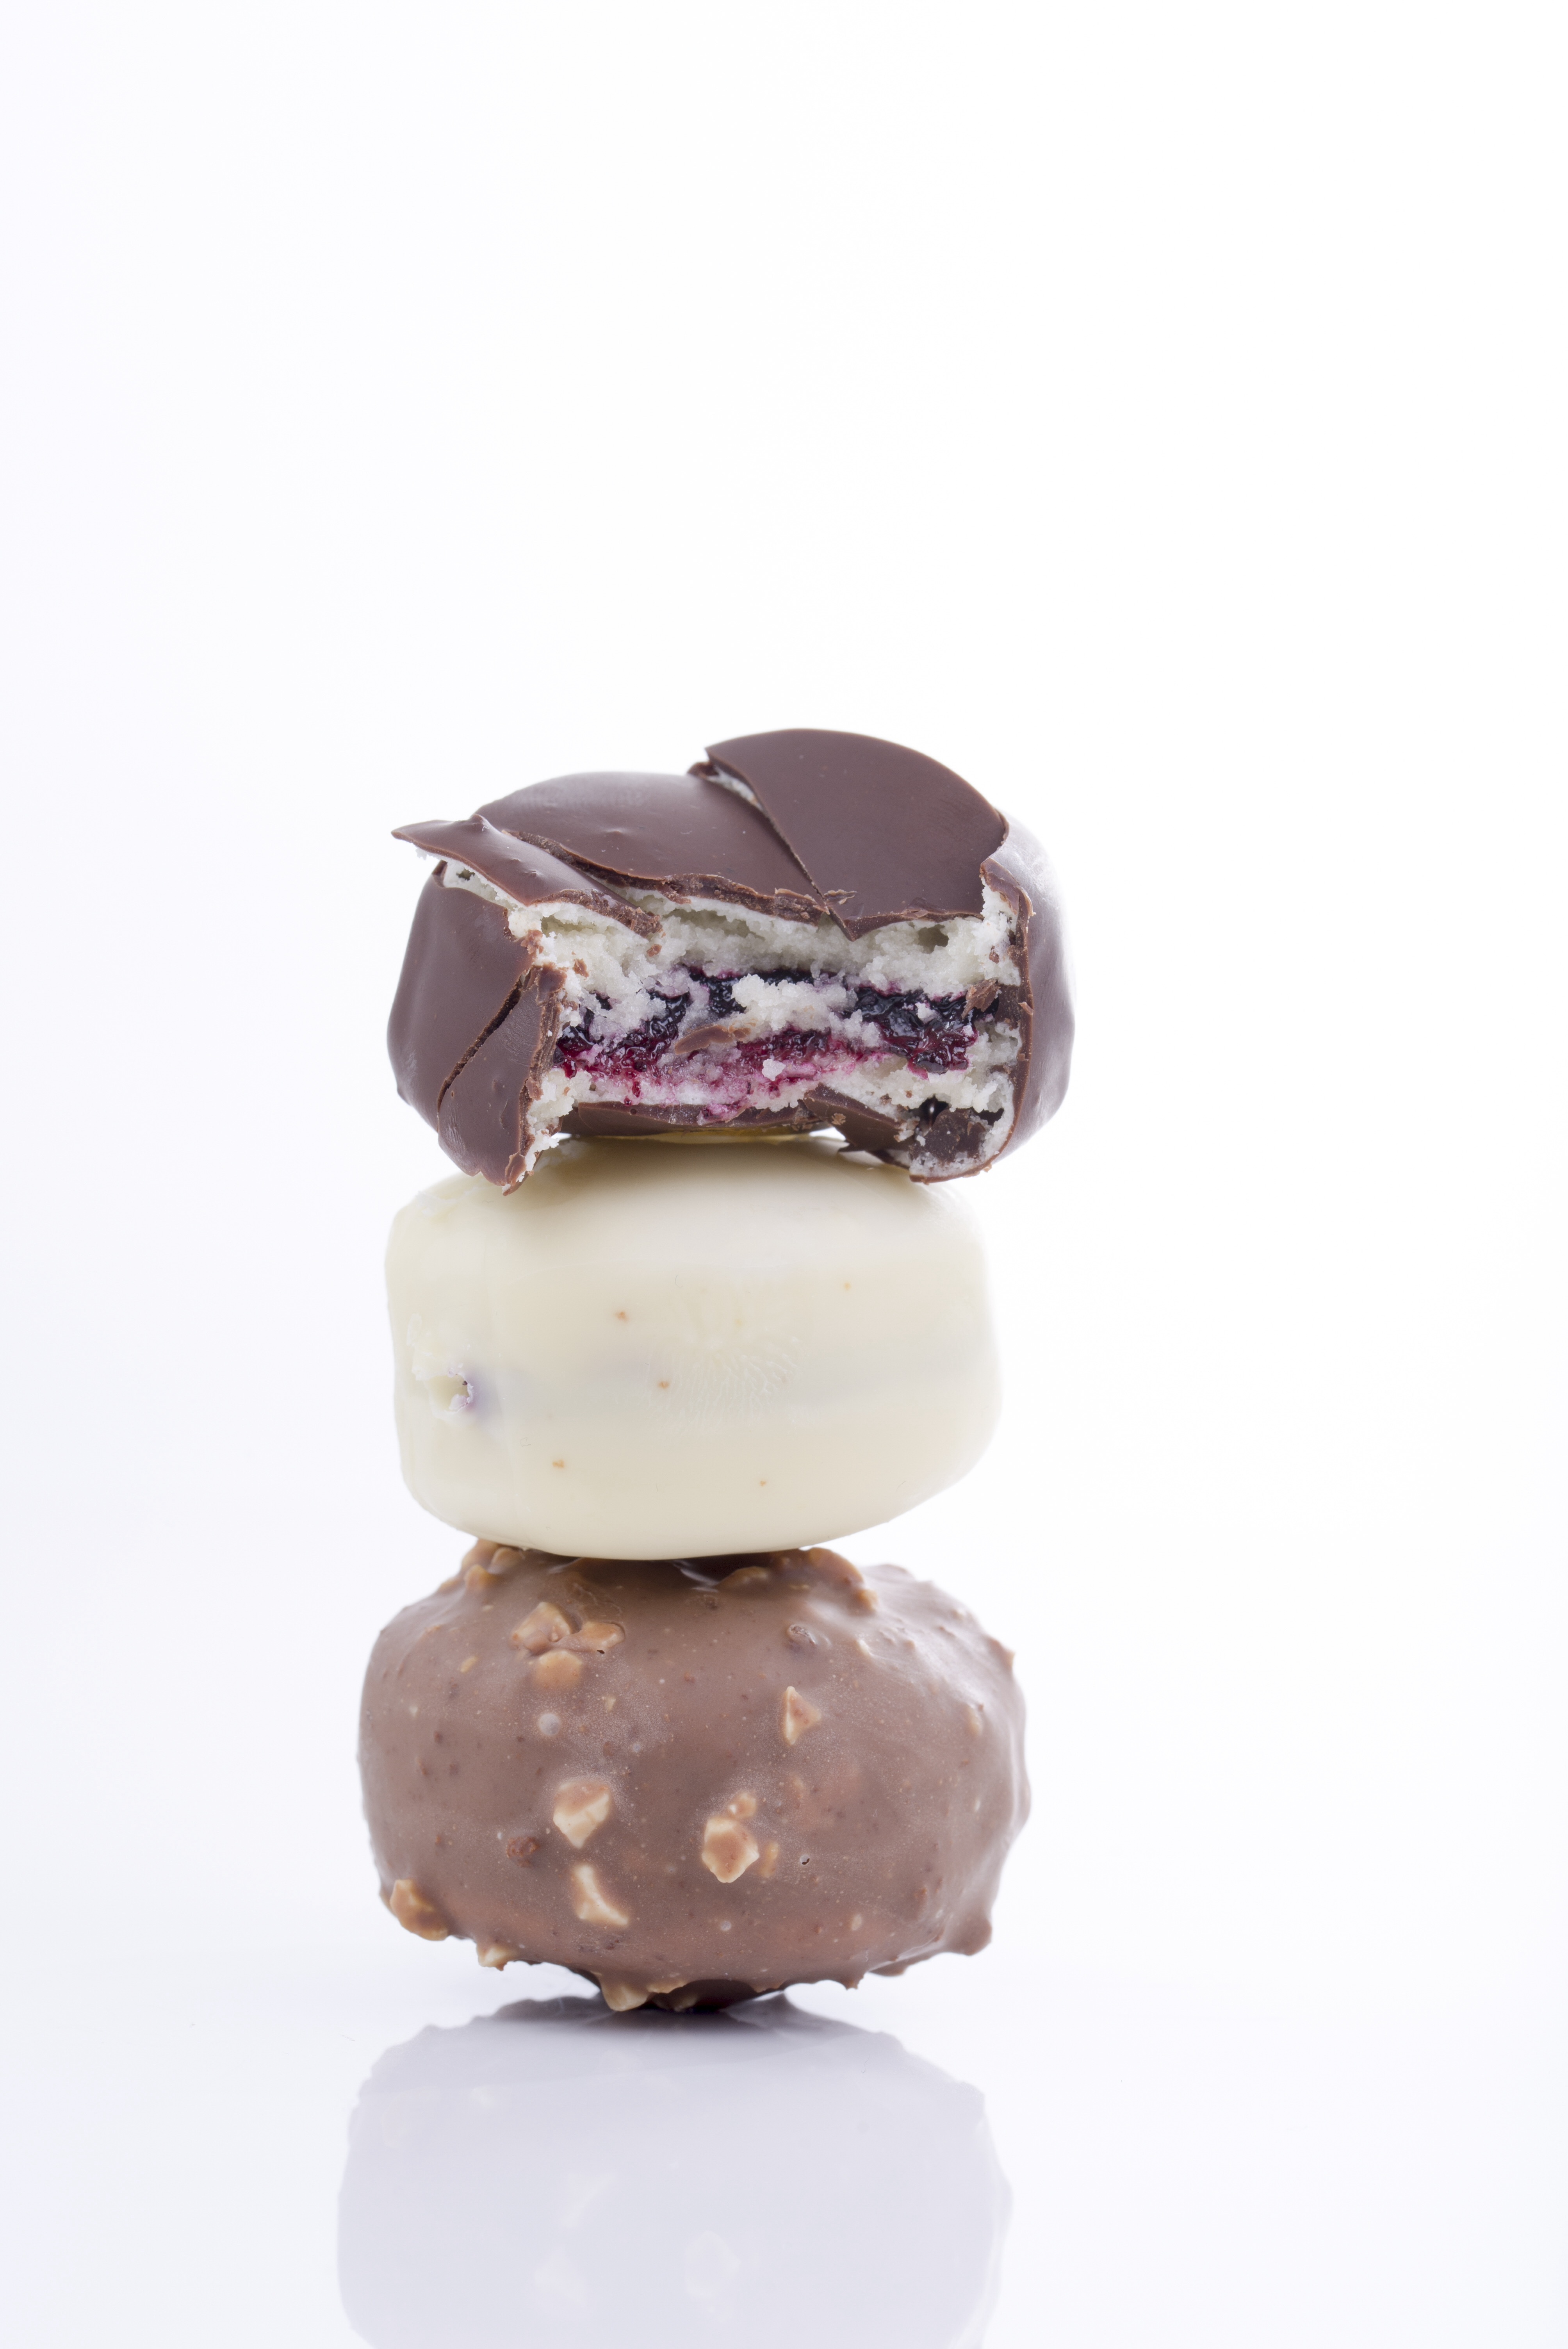
food, pink, macaroon, dessert, pastry, icing, personalise